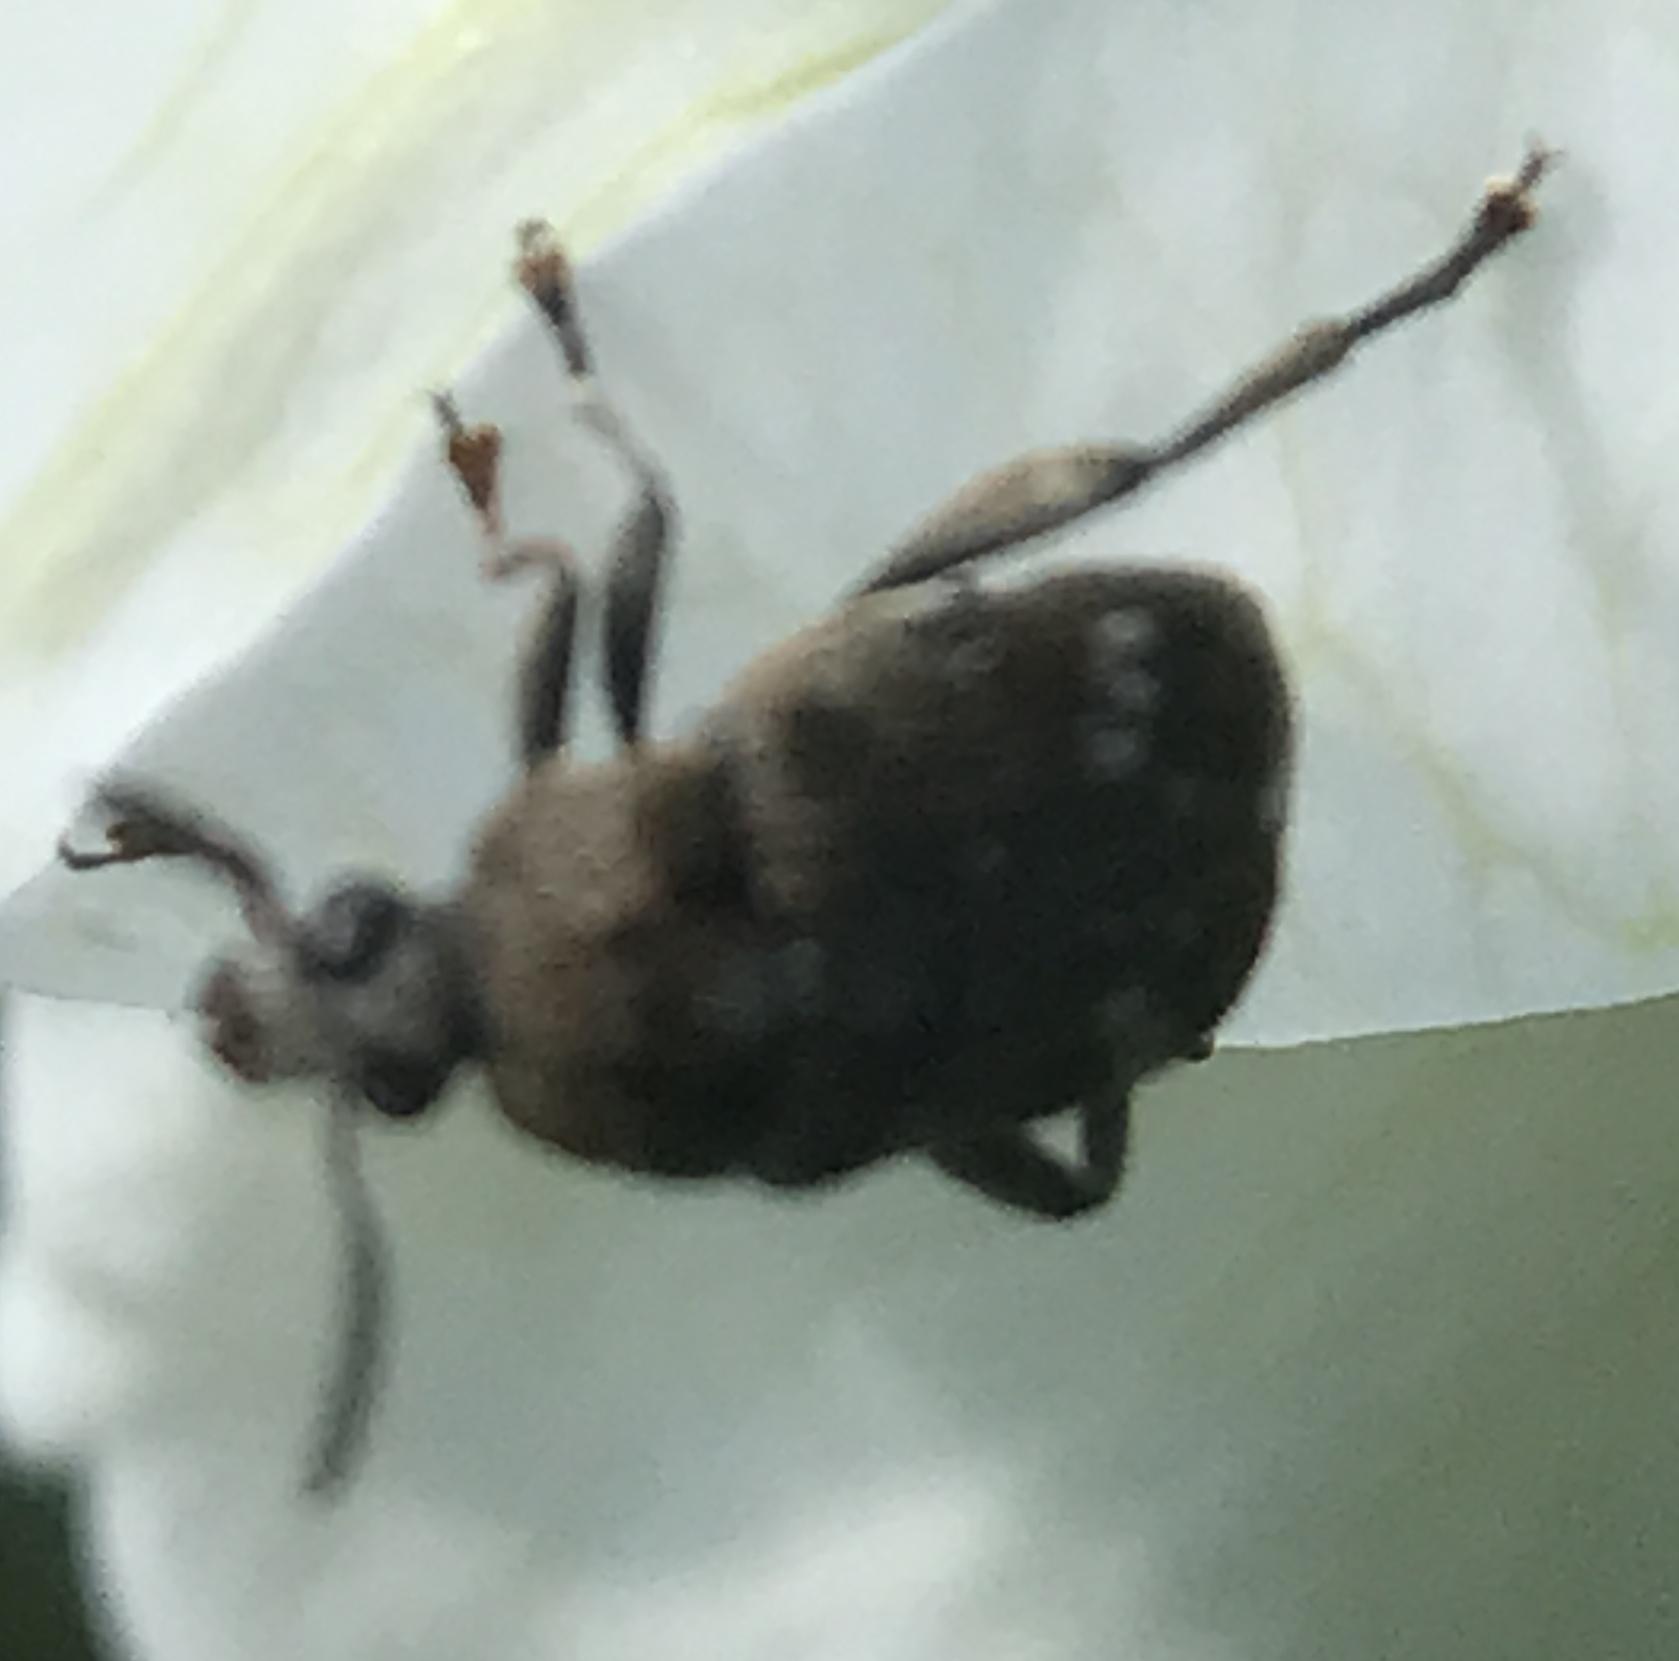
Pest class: pea_weevil